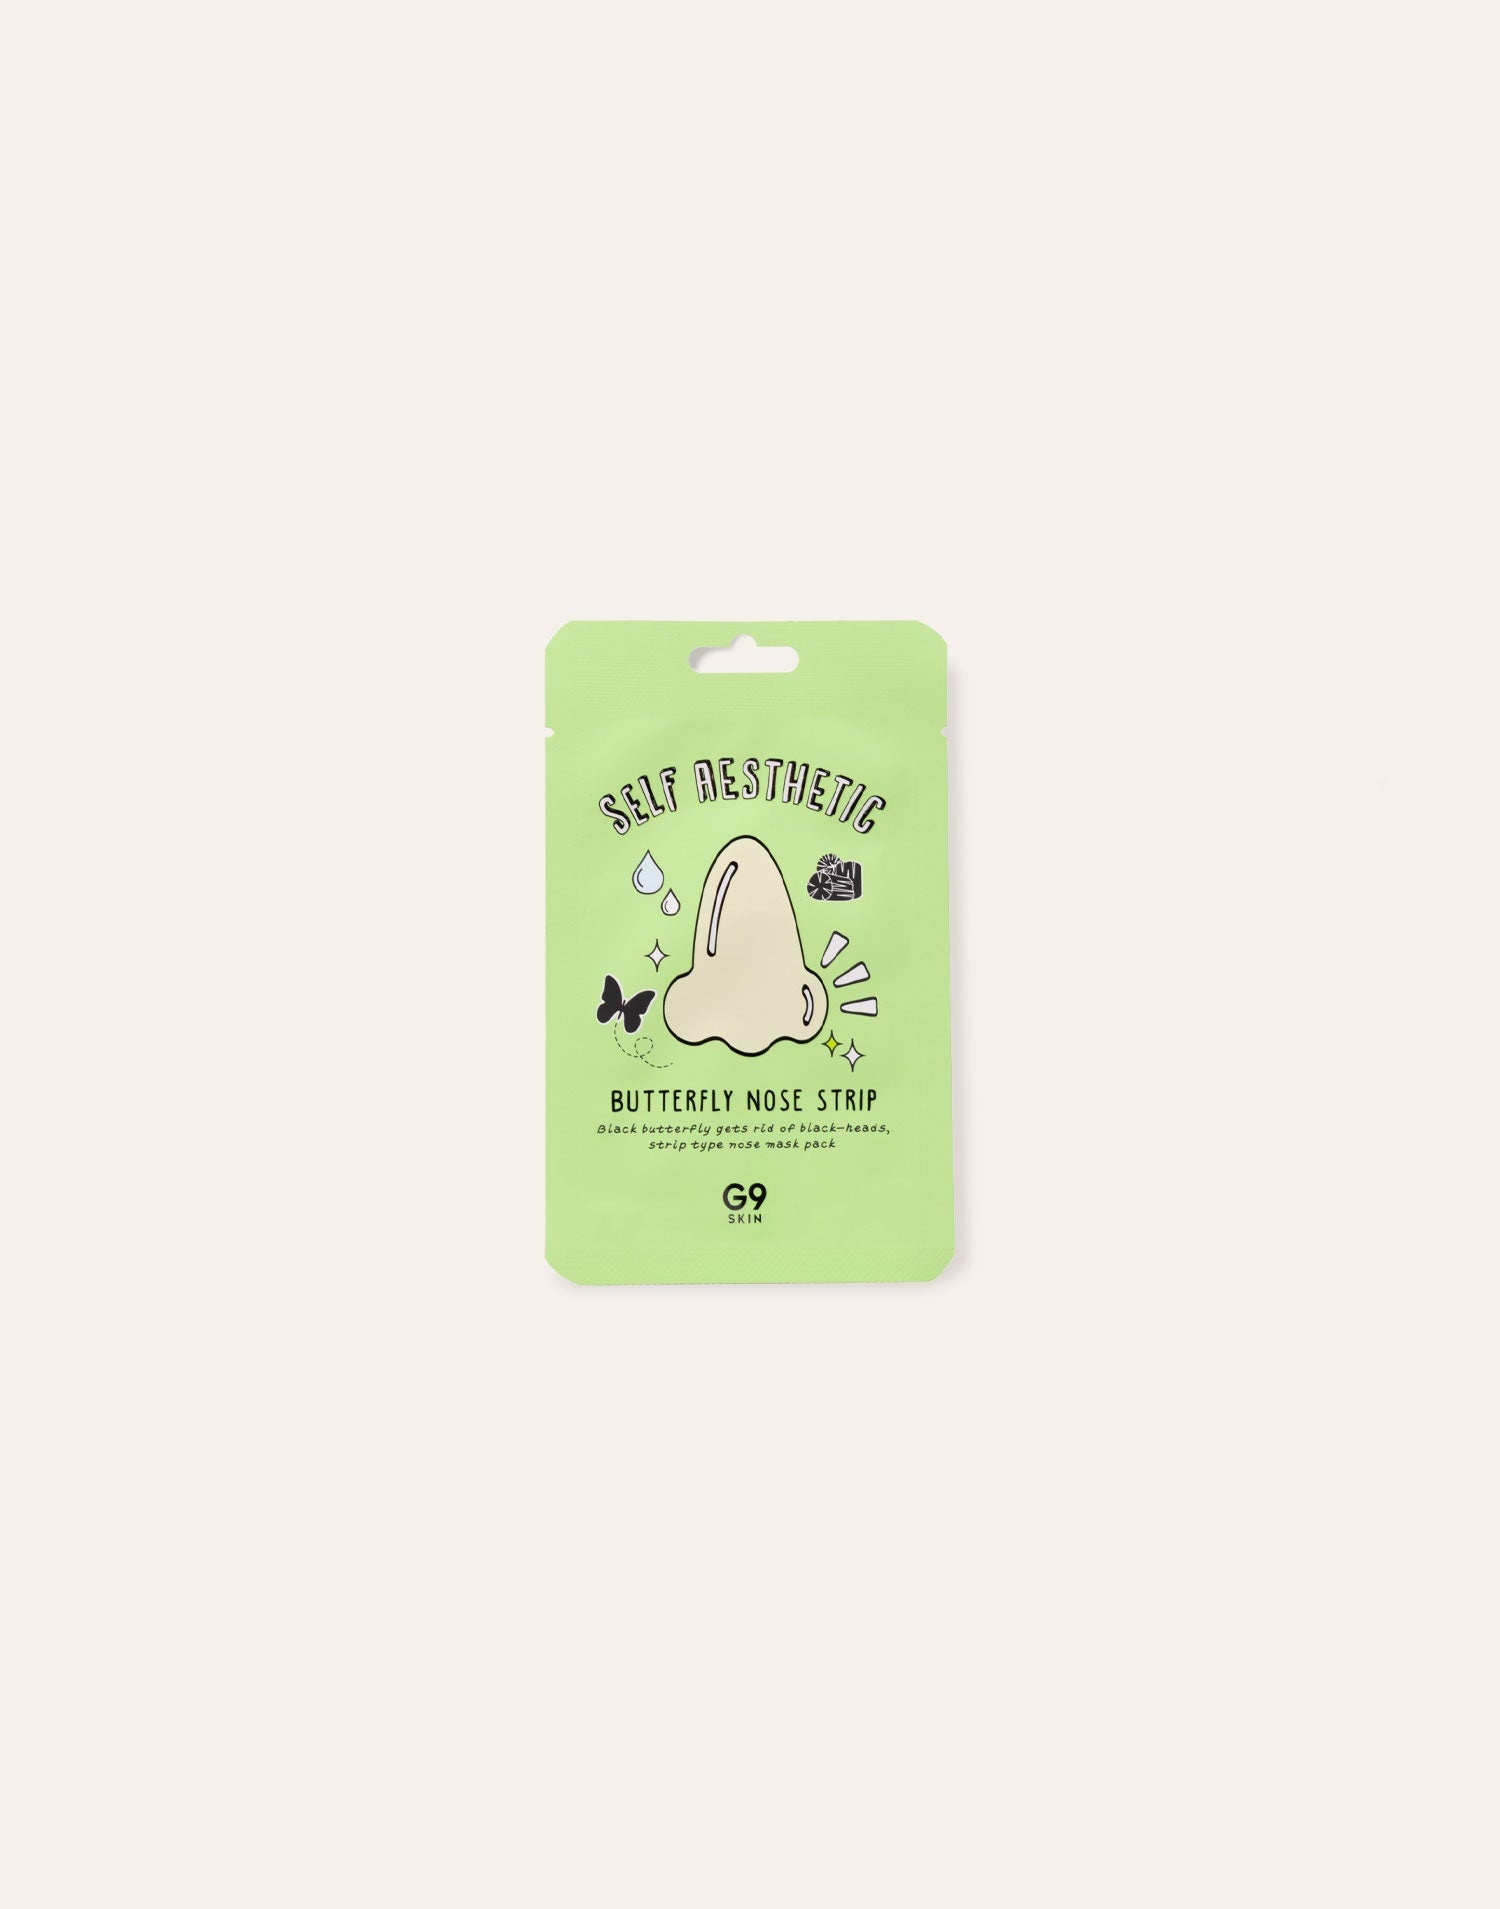
Quita poros nariz
Brand: Natura Selection
Elimina las espinillas de la nariz con el parche Self Aesthetic Butterfly Nose Strip de G9SKIN, referente de la cosmética coreana. Humedece la zona de la nariz y aplica el parche sobre ella. Retíralo lentamente tras 10-15 minutos y verás como la piel queda suave y limpia.
Category: Health & Beauty > Personal Care > Cosmetics > Skin Care > Facial Pore Strips